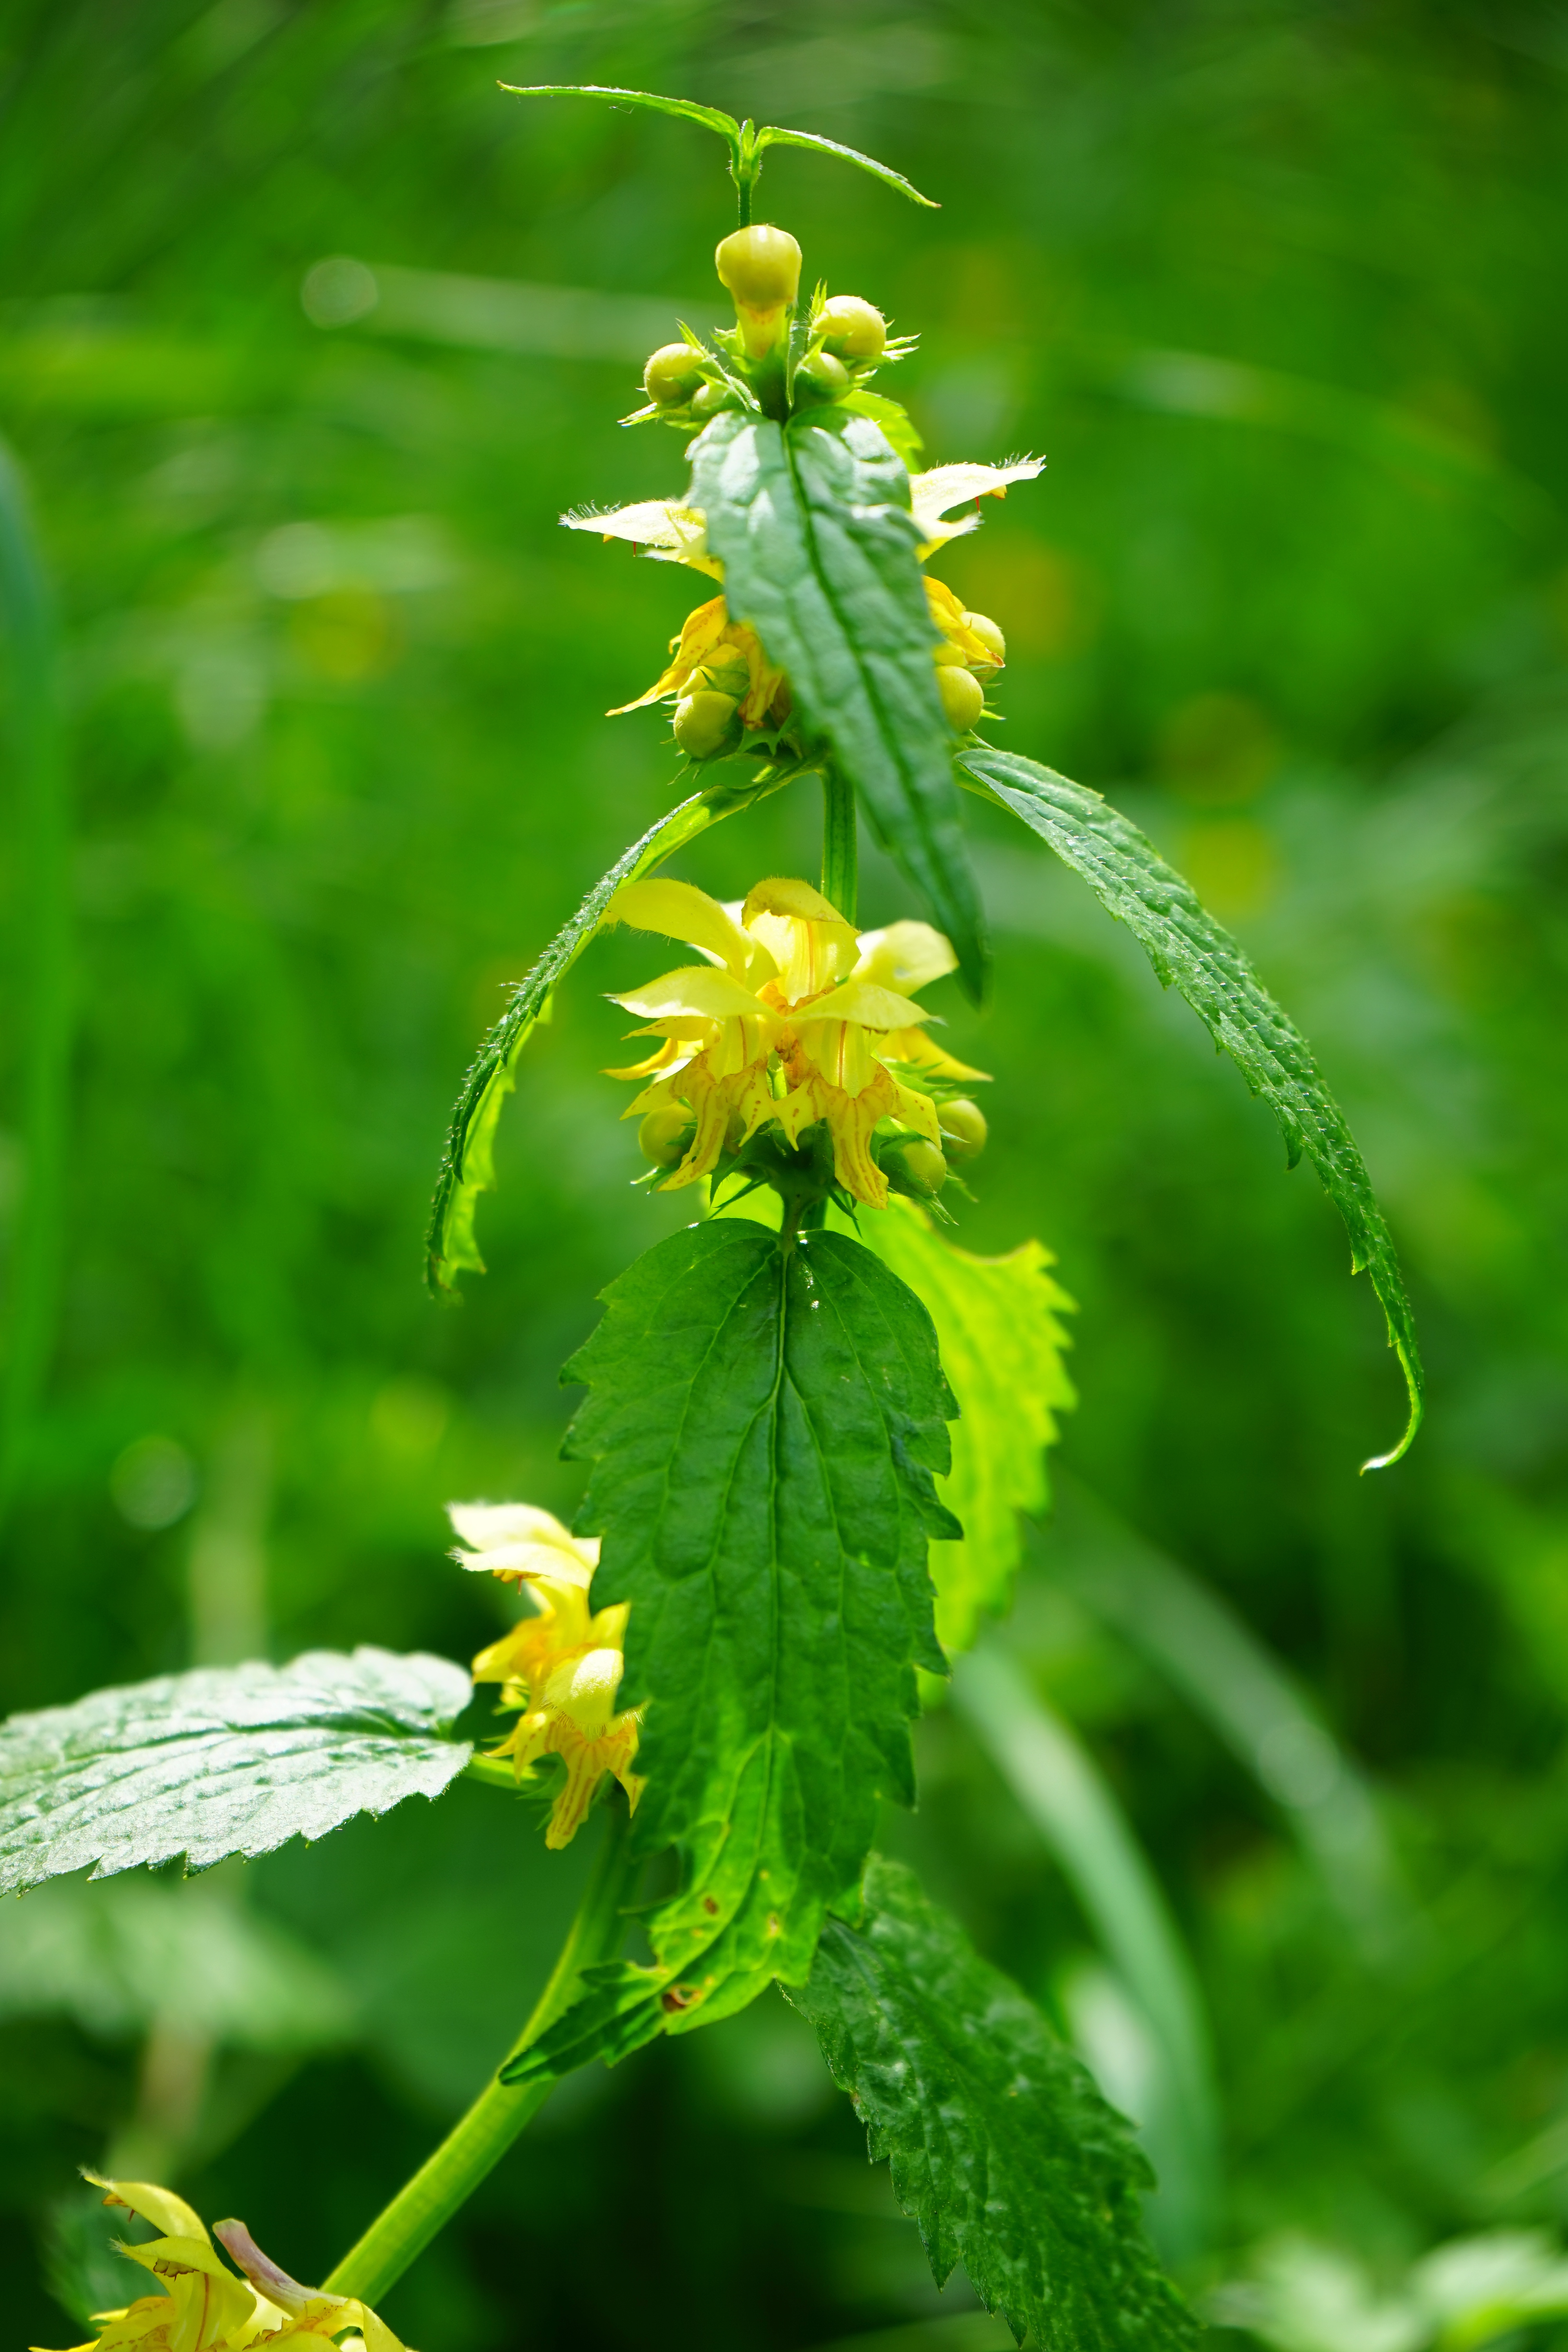
nature, plant, meadow, leaf, flower, green, herb, botany, yellow, flora, wildflower, flowers, macro photography, flowering plant, dead nettle, lamiaceae, lip flowering plant, lamium, land plant, ordinary goldnessel, lamium galeobdolon, galeobdolon luteum, gold taubnessel, galeobdolon, lamiastrum galeobdolon